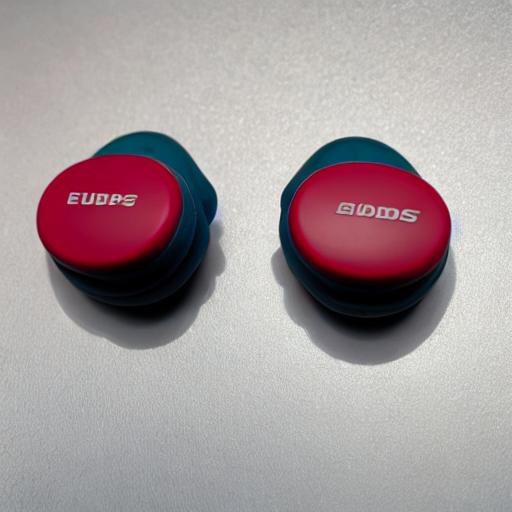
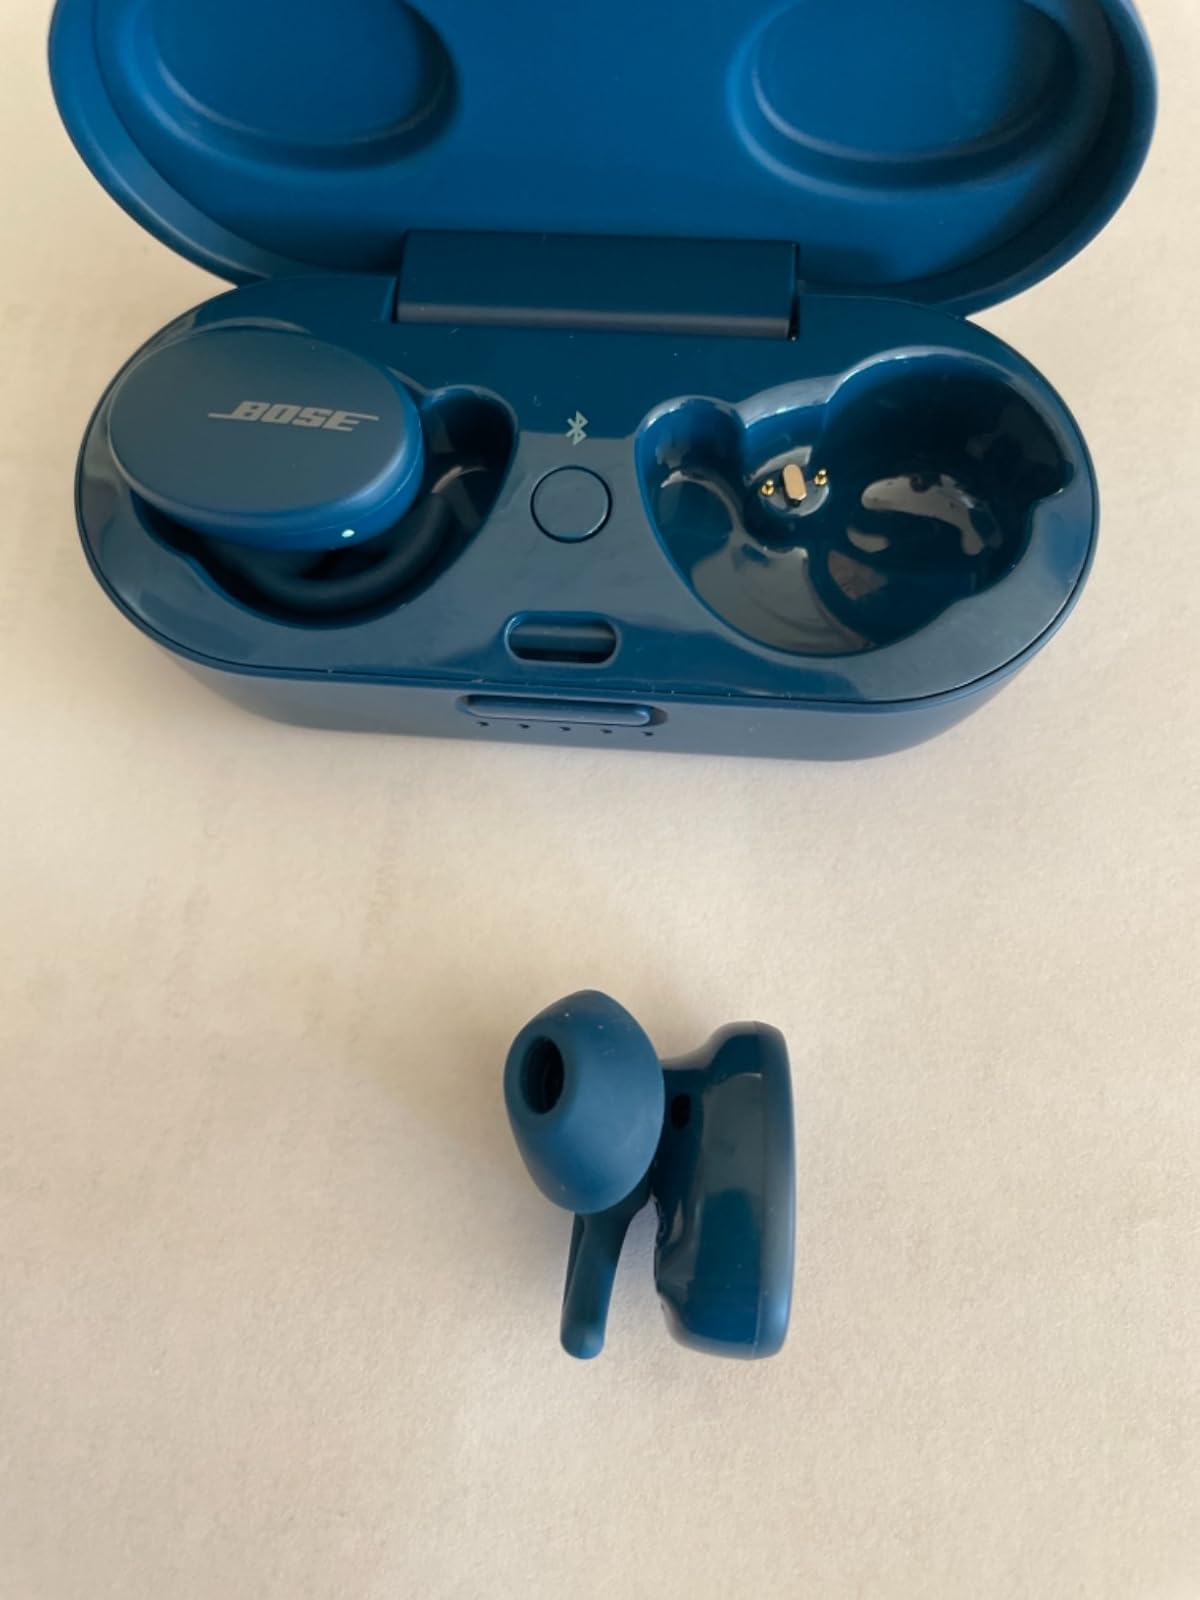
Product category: earbuds
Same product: no